Weather vane

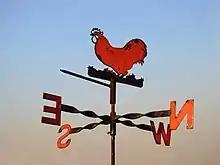
A cockerel is a traditional figure used as a vane placed on top of the cardinal directions.

Although partly functional, wind vanes are generally decorative, often featuring the traditional cockerel design with letters indicating the points of the compass. Other common motifs include ships, arrows, and horses. Not all wind vanes have pointers. In a sufficiently strong wind, the head of the arrow or cockerel (or equivalent) will indicate the direction from which the wind is blowing.